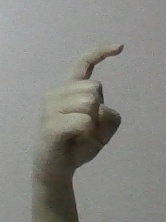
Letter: ra